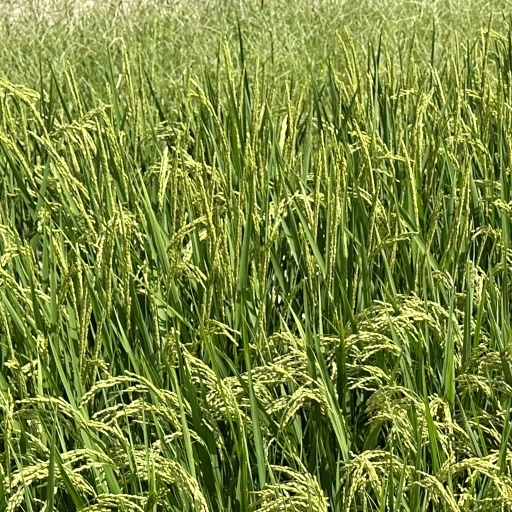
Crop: rice